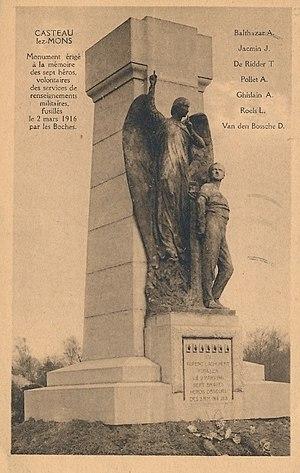
Mémorial 7 fusillés du 2 mars 1916 (CPA 1928) - Jules Jourdain
Liévin Thésin, Léonidas en résistance, né à Erbaut, le 3 mars 1883 et mort à Gilly, le 9 février 1972, est un prêtre catholique belge, un résistant et un espion de la Première Guerre mondiale. Il crée, en 1916, la branche hainuyère du réseau de renseignement Biscops: Le service Sacré-Cœur.
Le Grand procès de Mons est un procès militaire allemand qui s'est déroulé à Mons, du 29 février au 1ᵉʳ mars 1916 et durant lequel 39 personnes furent poursuivies pour leur participation au réseau de renseignement ferroviaire Carlot-Louis. Neuf personnes furent condamnées à mort et 23 autres condamnées à des peines de travaux forcés ou d'emprisonnement. Adolphe Lampert, un agent du réseau de renseignement retourné par les Allemands, est à l'origine de son démantèlement par les troupes d'occupation.